Fred Merkle

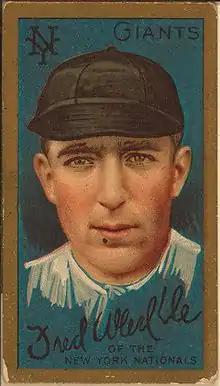
Merkle's baseball card

Accounts vary as to whether Evers actually retrieved the game ball or not. Some versions of the story have him running to the outfield to retrieve the correct ball. Other versions have it that he shouted for the ball, which was relayed to him from the Cubs' dugout. Still other versions have it that Giants pitcher Joe McGinnity saw what was transpiring, and threw the game ball into the stands; thus, the ball that was picked up by or relayed to Evers was a different ball entirely. "The New York Times" account of the play recalls that Cubs manager and first baseman Frank Chance was the one who "grasped the situation" and directed that the ball be thrown to him covering second base.